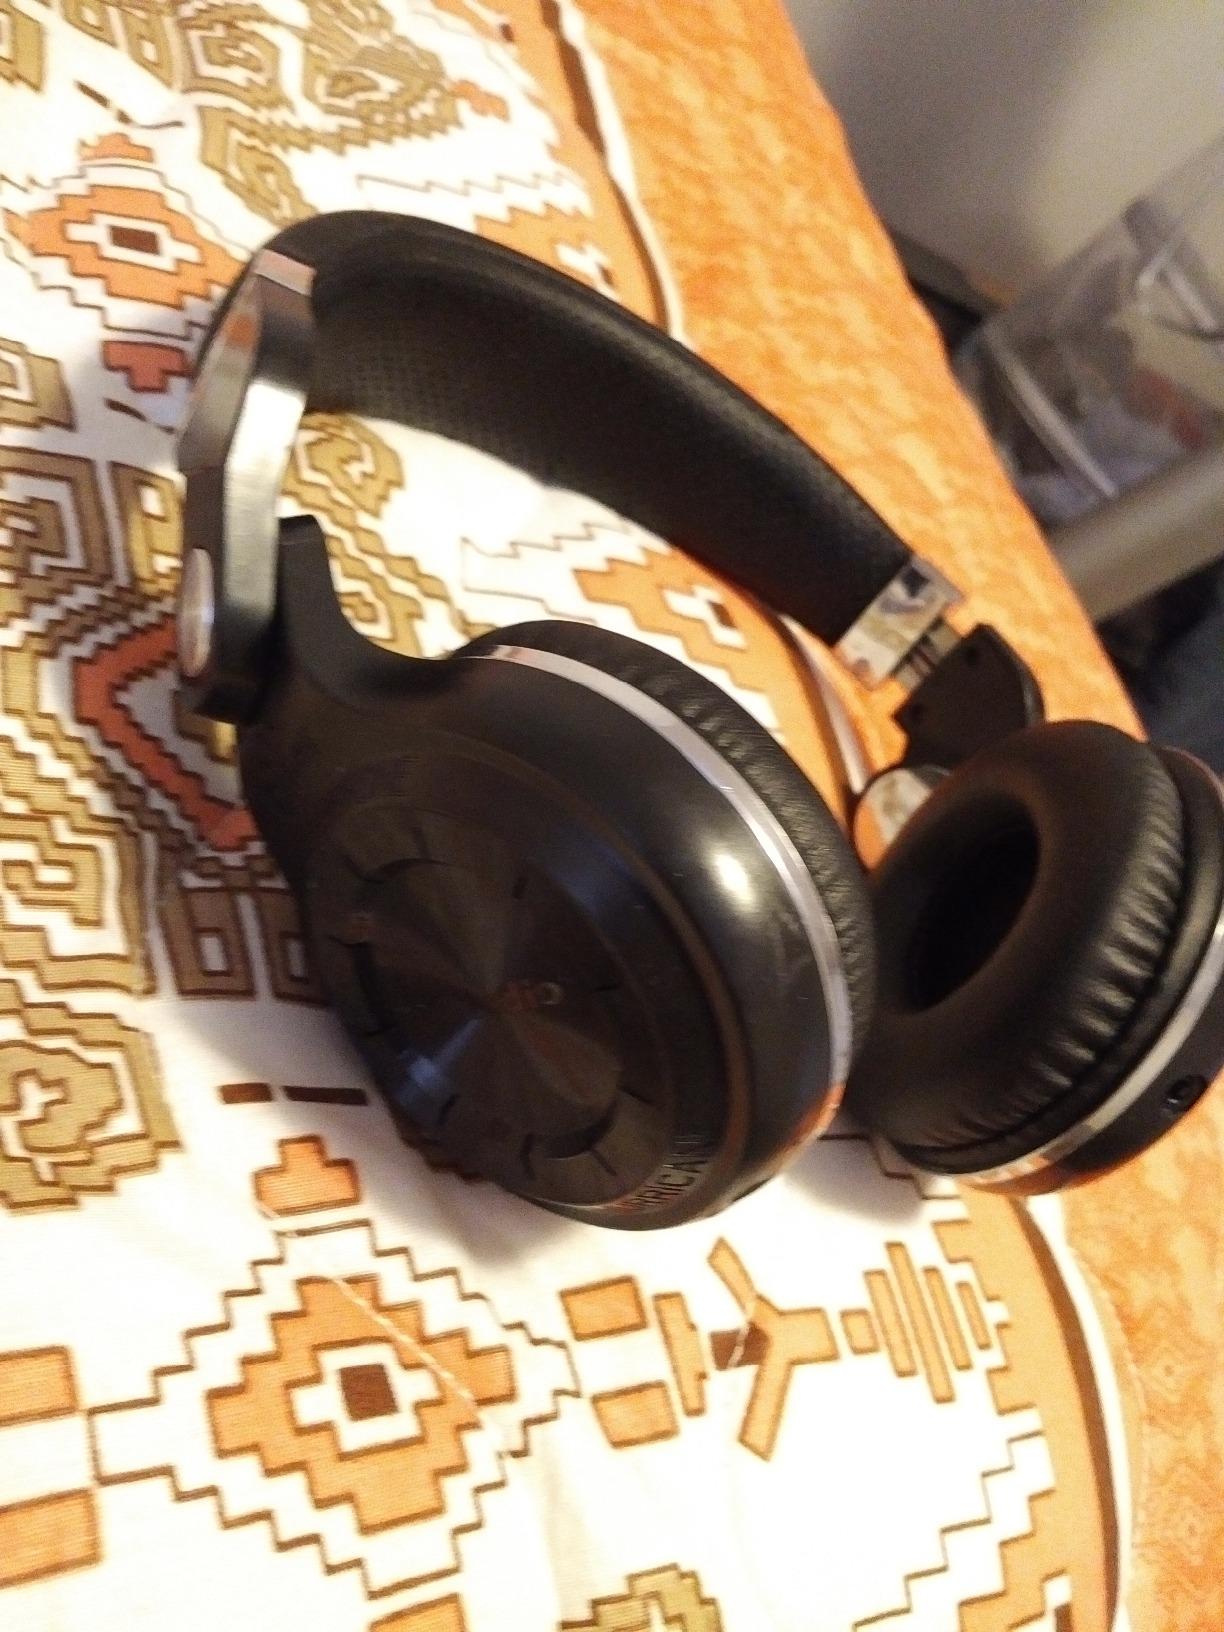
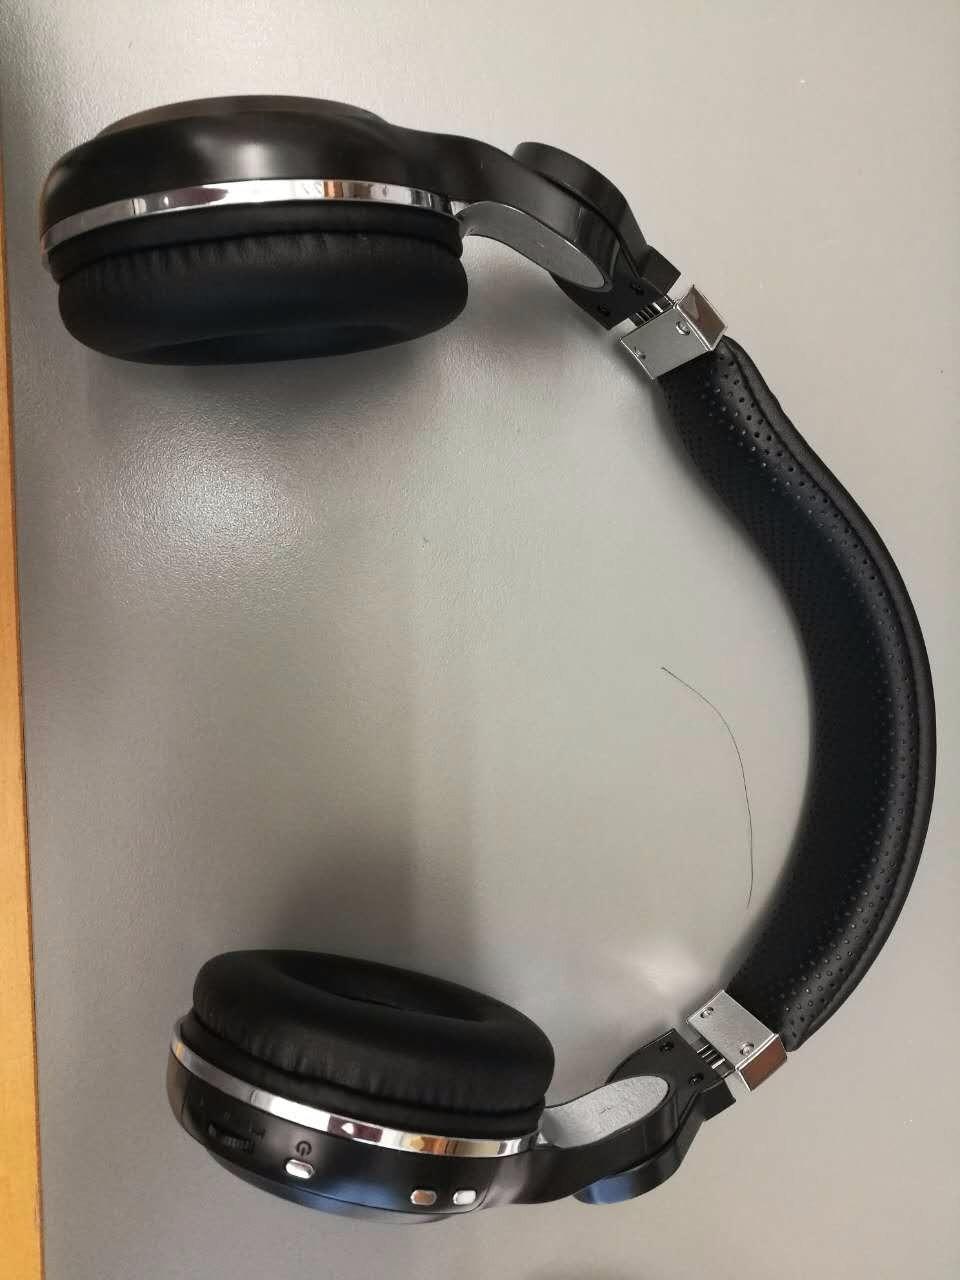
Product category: headphones
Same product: yes